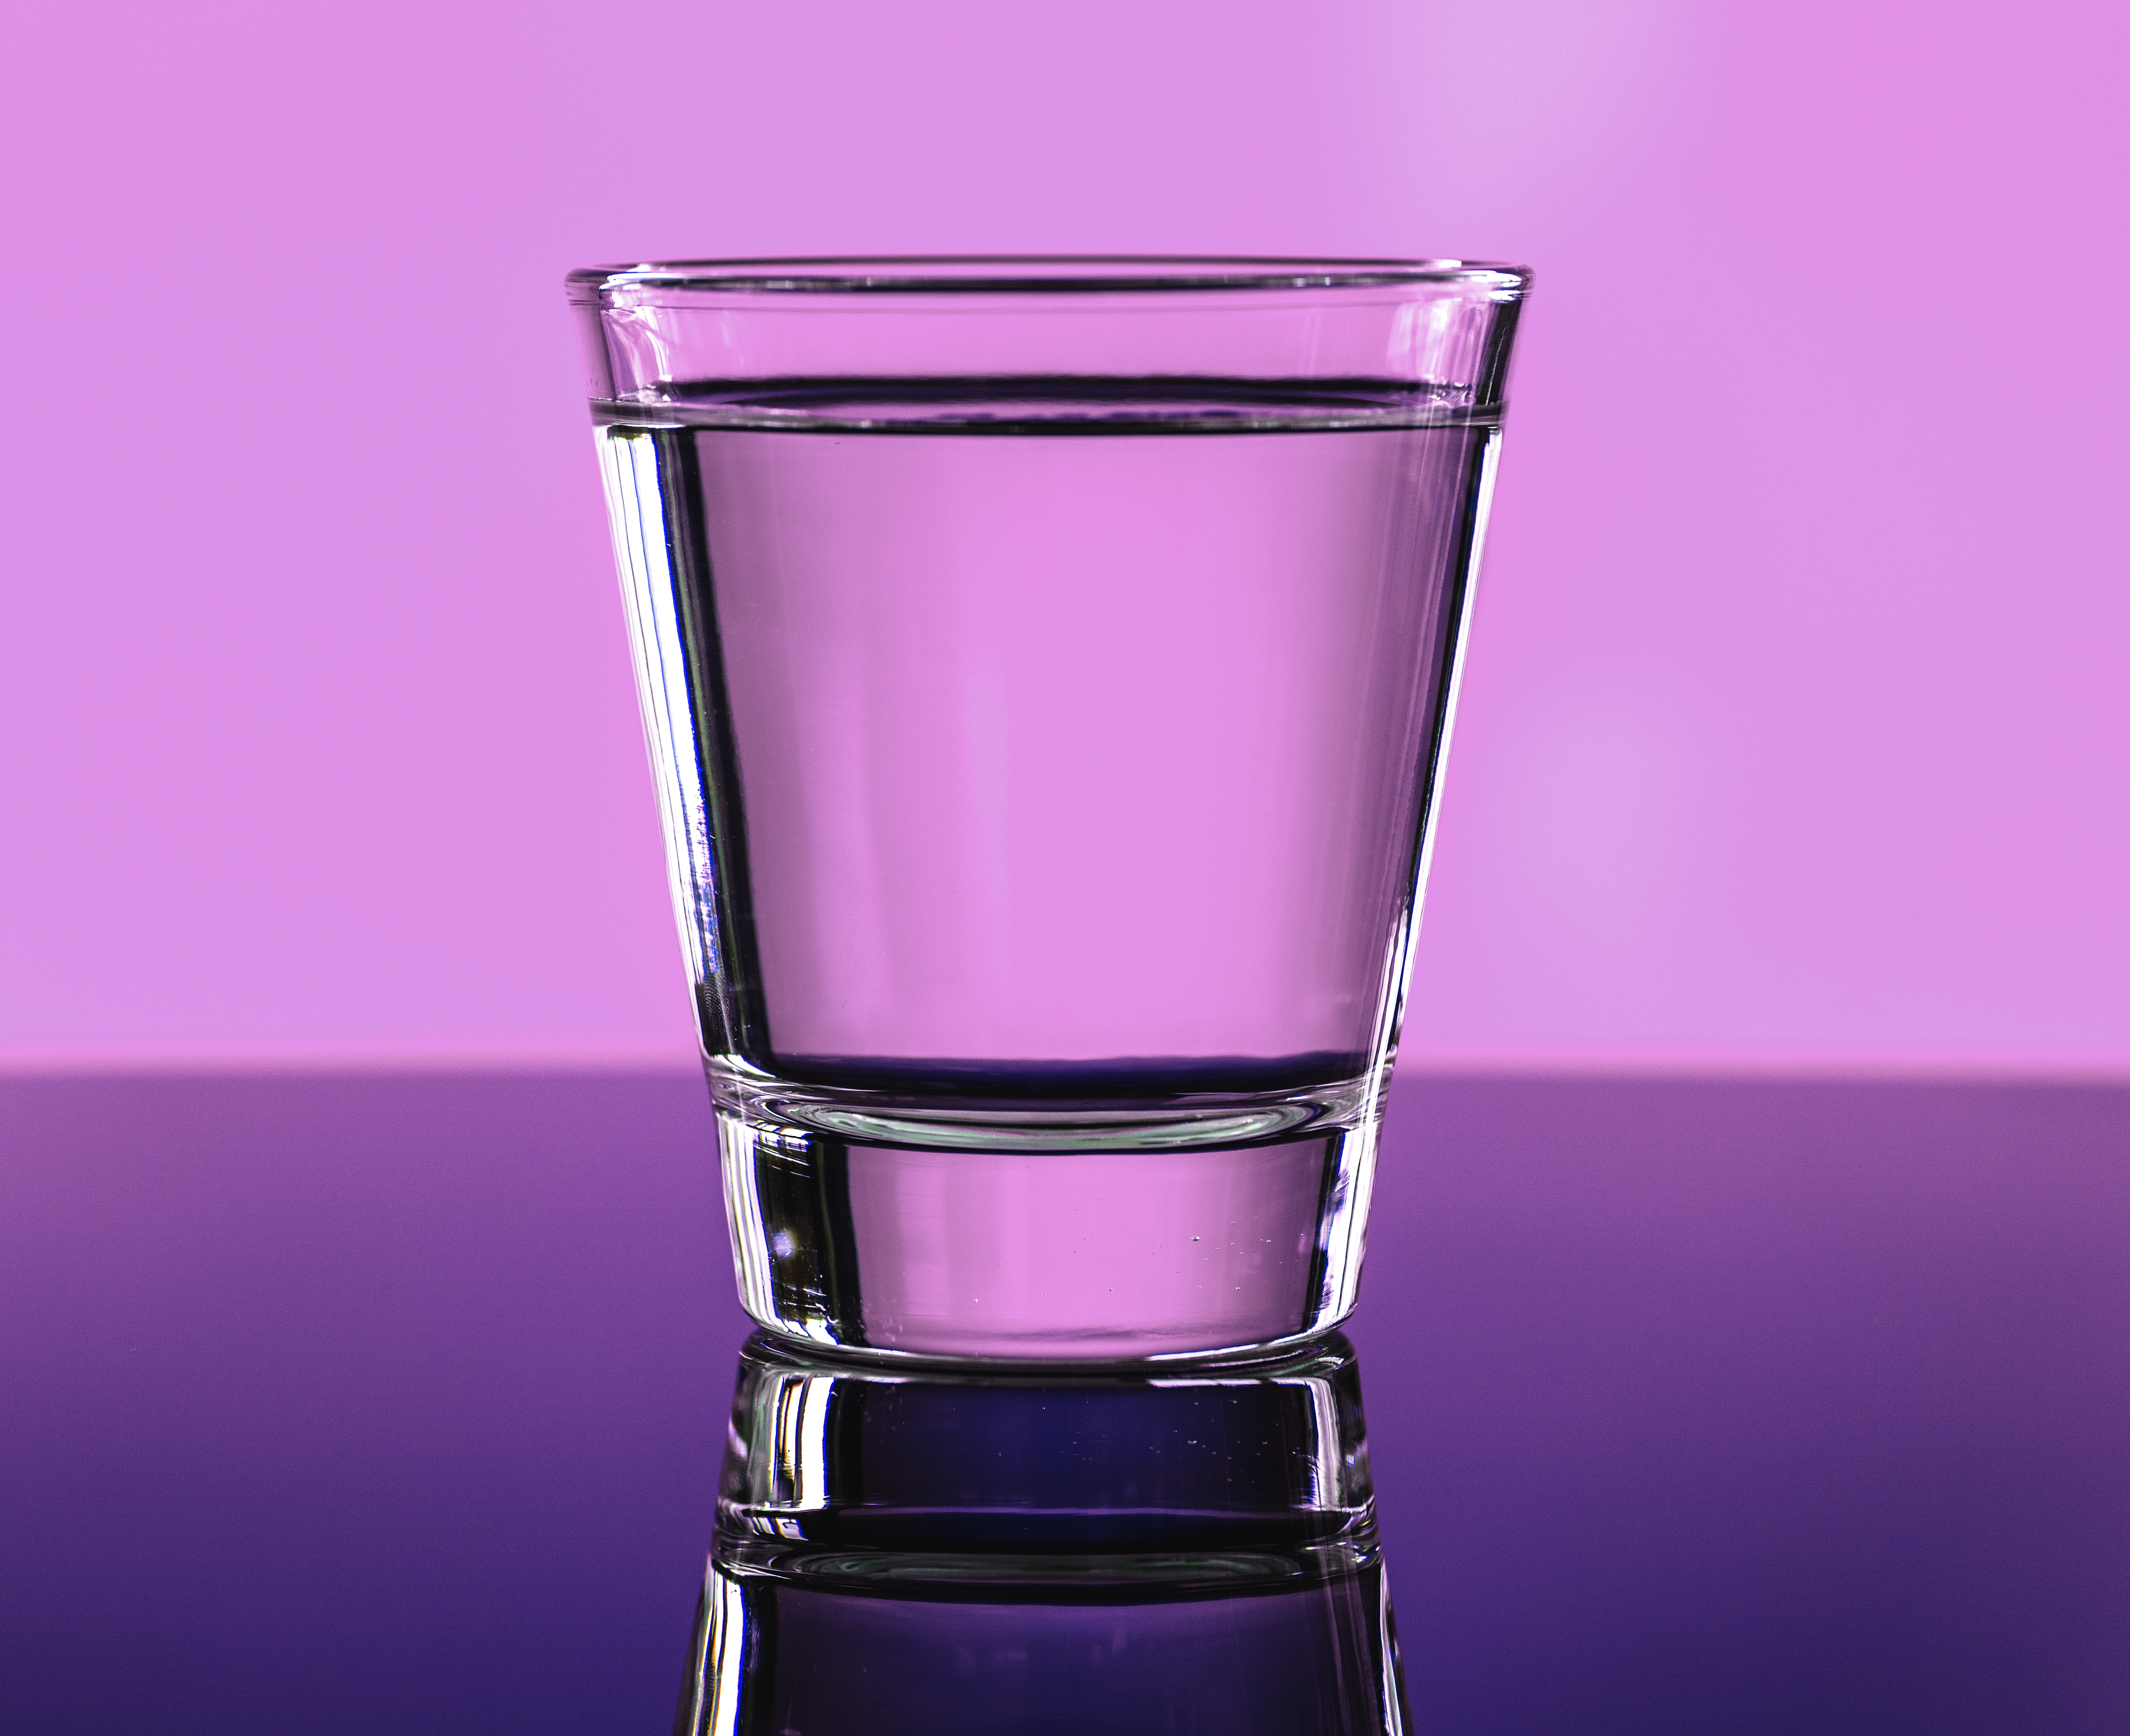
aqua, beverage, clear, close up, cold drink, dehydrated, dehydration, drink, drinkable, drinking, drinking water, fluid, fresh, freshness, glass, h2o, health, healthy, hydration, hygiene, liquid, macro, medical care, mineral water, purified, purity, purple, refreshment, rehydration, thirsty, transparent, water, wellbeing, wellness, highball glass, tumbler, drinkware, Transparent material, shot glass, old fashioned glass, tableware